Flurry Festival

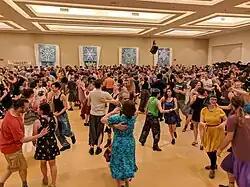
Contra dancers at the 2019 Flurry Festival

The Flurry Festival (previously the Dance Flurry Festival and often abbreviated to just the Flurry or Flurry) is an annual weekend festival held in February in Saratoga Springs, New York. The festival includes one of the largest contra dances in the U.S., as well as other types of traditional folk dance and music, and draws over 5000 attendees and 400 performers every year. It was first held in 1988 and is run by the nonprofit DanceFlurry Organization.